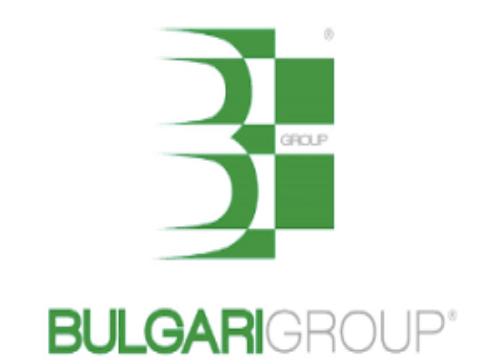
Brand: Bulgari
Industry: Clothes